Laferla Cross

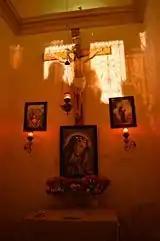
LaFerlaCrossPix011

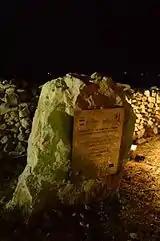
LaFerlaCrossPix012

The Laferla Cross is an early 20th-century religious landmark on the outskirts of Siġġiewi, in Malta. It is situated on a hill close to the Chapel of the Annunciation and the Cemetery of Saint Theodore.